Thomas Lyon-Bowes, Master of Glamis (born 1821)

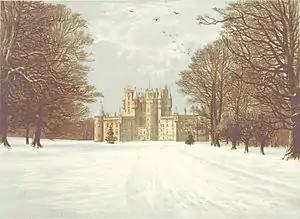
Glamis Castle

Thomas Lyon-Bowes (born and died 21 October 1821) was the first child of Thomas Lyon-Bowes, Lord Glamis, and his wife Charlotte Lyon-Bowes "née" Grimstead, great-grandparents of Elizabeth Bowes-Lyon, who became queen consort in 1936. Although Thomas is recorded in Robert Douglas' "Peerage of Scotland" as "born and died, October 21, 1821," rumours began to circulate during the late 19th century that the child had been born deformed, and had therefore been brought up in seclusion hidden away in Glamis Castle in Angus, Scotland, giving rise to the soubriquet of the Monster of Glamis, or the Horror of Glamis.